Mel Riebe

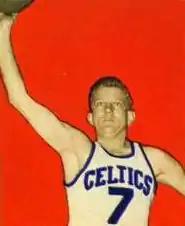
Riebe in 1948

Melvin Russell Riebe (July 12, 1916 – July 25, 1977) was an American professional basketball player.